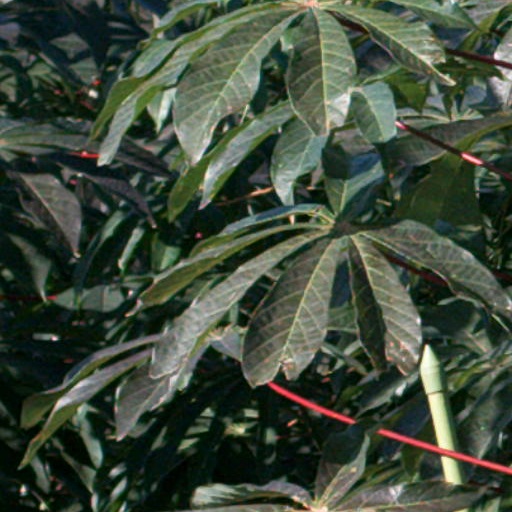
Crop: cassava